The Ferret Chronicles

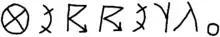
"ferrets." written in Ferret script.

The first four novels begin with a ferret prophesy written in Ferret script (also called "ferrune") followed by a short ferret fable written twice: first in Ferret script and second in Latin script with the moral emphasized. There is no explanation provided in any of the books for Ferret script, but it is a simple substitution cipher. The novels also have a small number of illustrations scattered throughout them, and some of these also feature bits of writing in Ferret script.